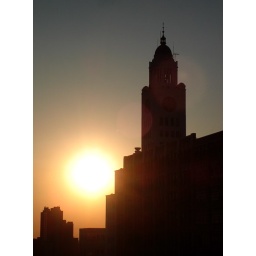
The Philadelphia Inquirer building is silhouetted by the setting sun, seen from my building's roof deck.